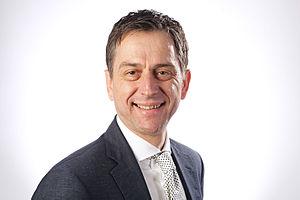
Servais Verherstraeten, homme politique belge du CD&amp
Servais Verherstraeten est un homme politique belge né à Balen le 29 janvier 1960. Il est membre et élu du parti flamand CD&V.